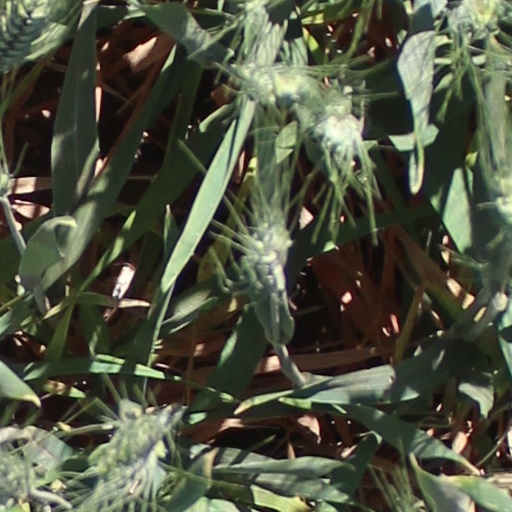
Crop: wheat